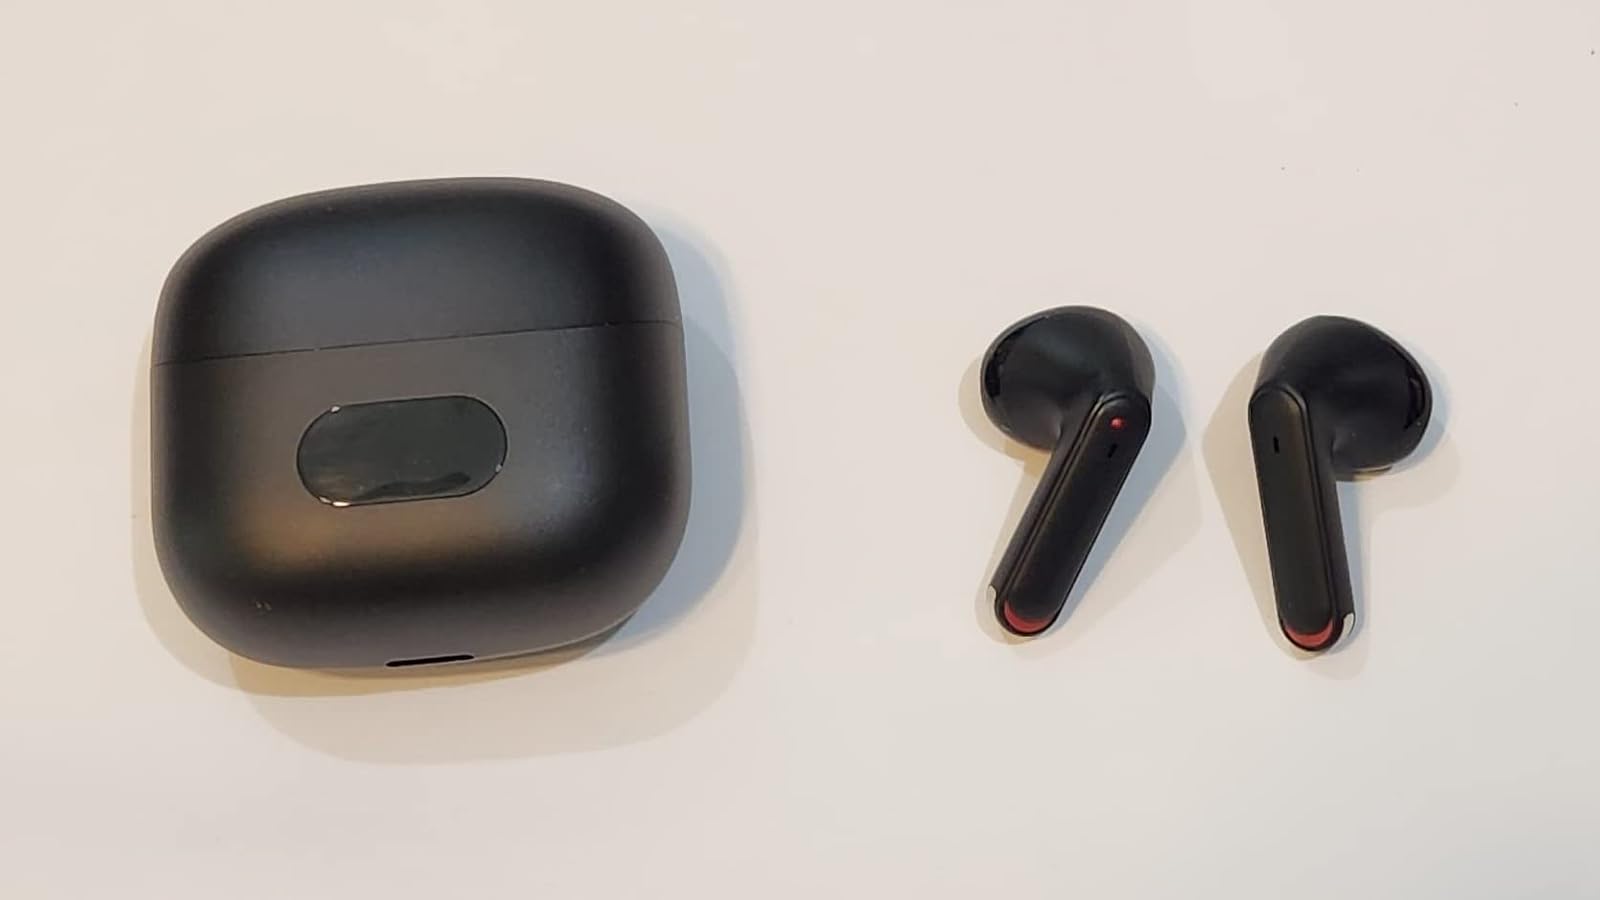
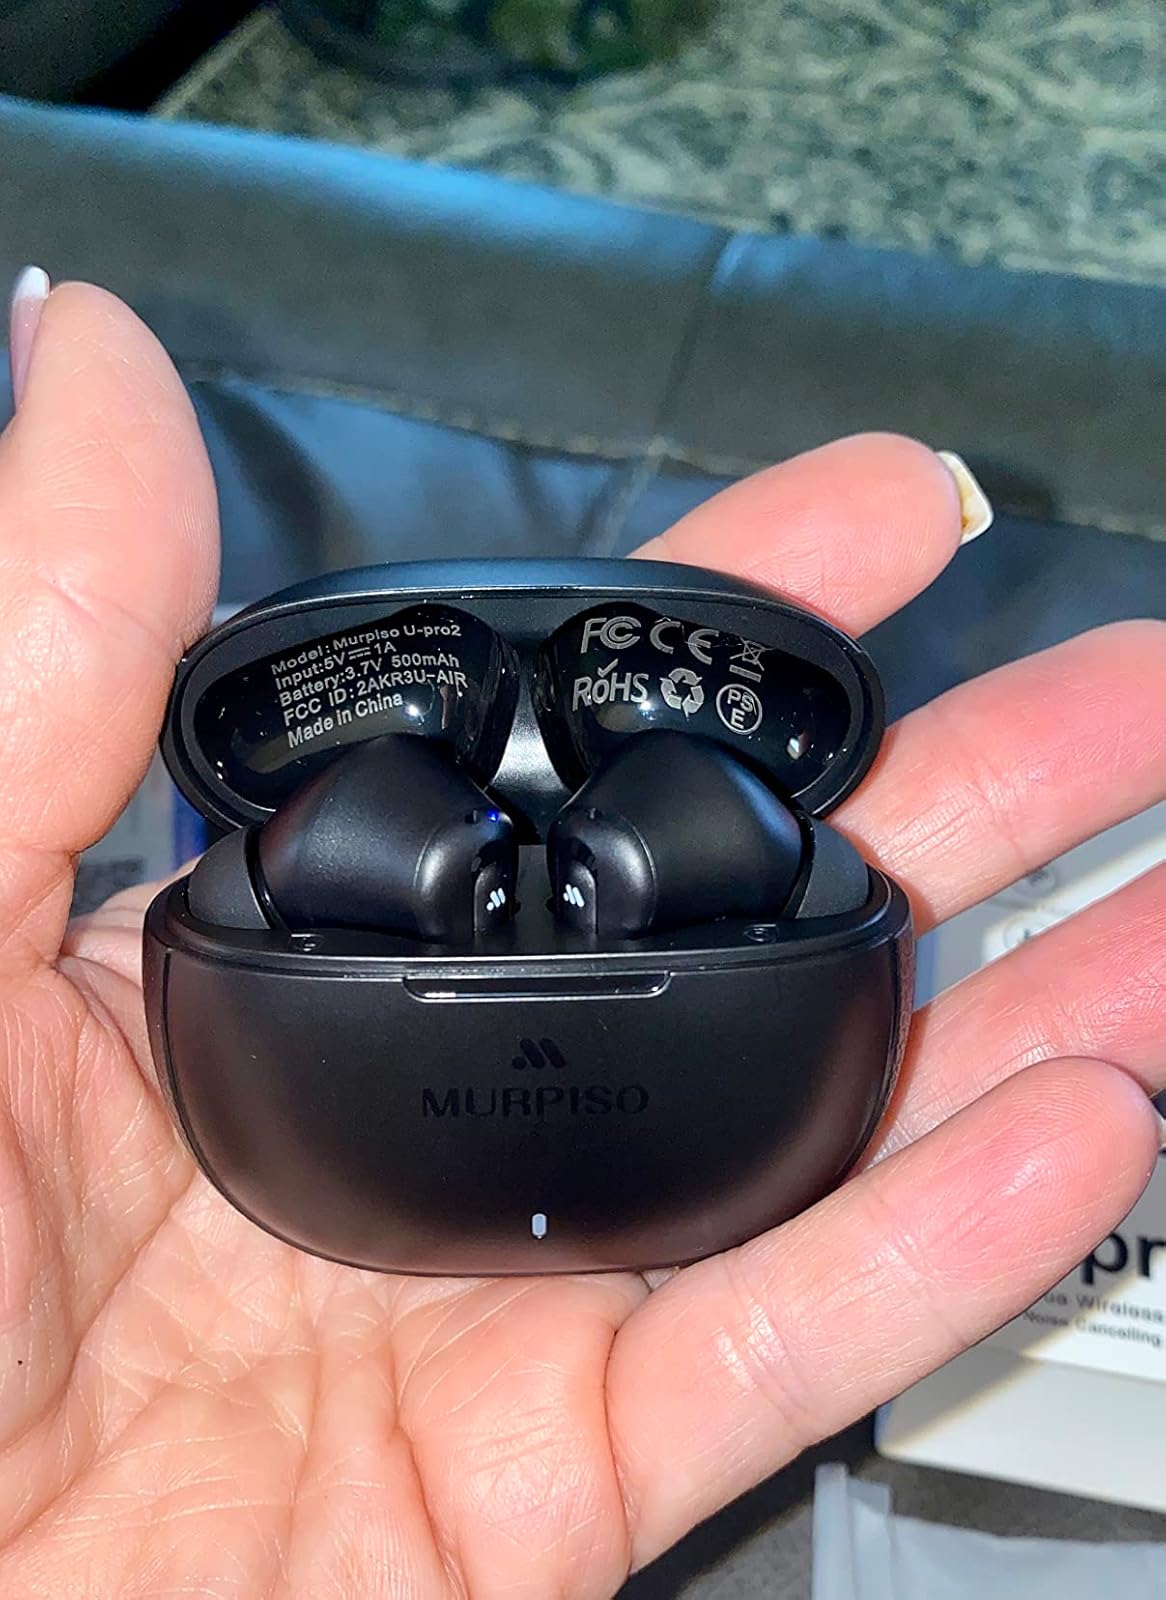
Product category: earbuds
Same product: no